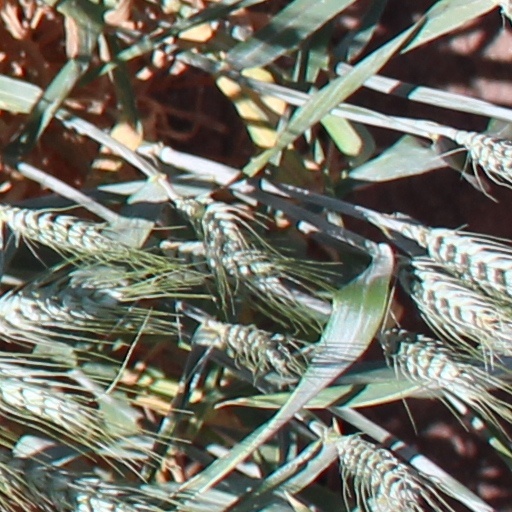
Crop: wheat